The Fox and the Lion

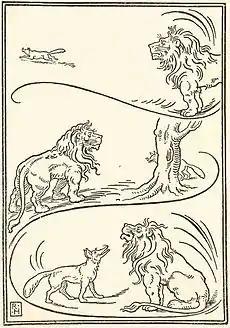
An illustration by Richard Heighway from an 1894 collection of the fables

The Fox and the Lion is one of Aesop's Fables and represents a comedy of manners. It is number 10 in the Perry Index.